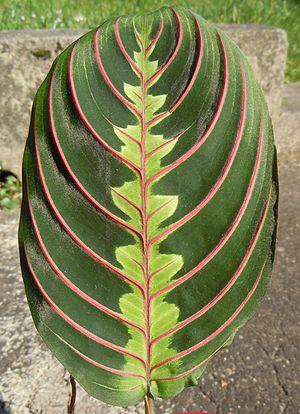
Feuille de Maranta leuconeura erythroneura
Maranta leuconeura, est une plante de la famille des Marantaceae originaire du Brésil et du Vénézuela.